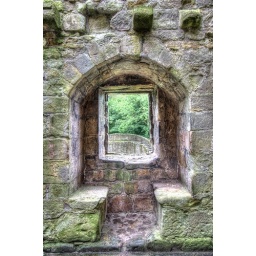
Window seats in the main tower building